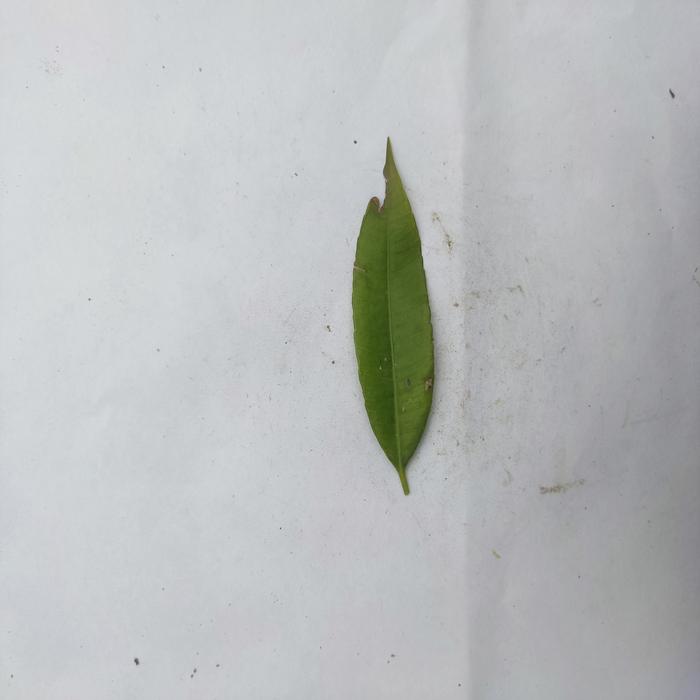
Crop: Hog Plum
Leaf condition: Anthracnose